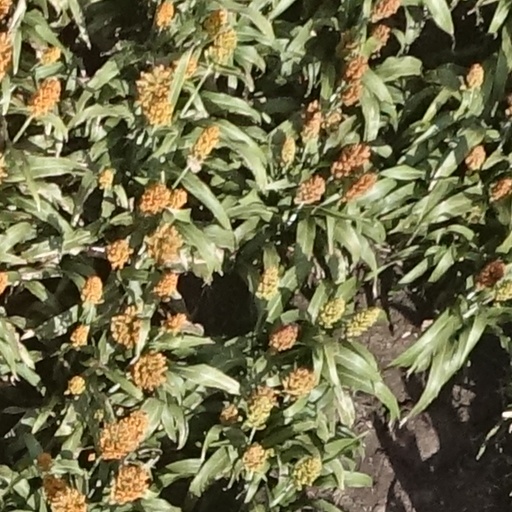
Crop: sorghum